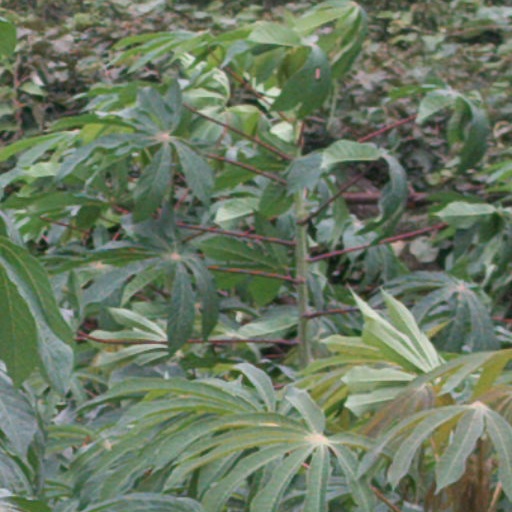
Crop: cassava